Bob Barnwell

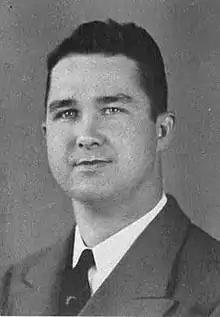
Barnwell pictured in "Sequel 1945", Western Illinois yearbook

Robert Wade Barnwell (January 1, 1916 – September 19, 1985) was an American football and basketball coach. He served as the head football coach at Western Illinois University in Macomb, Illinois for one season, in 1944 season, compiling a record of 0–8. Barnwell was also the head basketball coach at Western Illinois from 1943 to 1946, tallying a mark of 24–22. Barnwell attended University of Missouri and Columbia University Teachers' College prior to coming to Western Illinois.